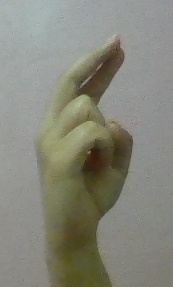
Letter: zay